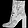
Label: Ankle boot